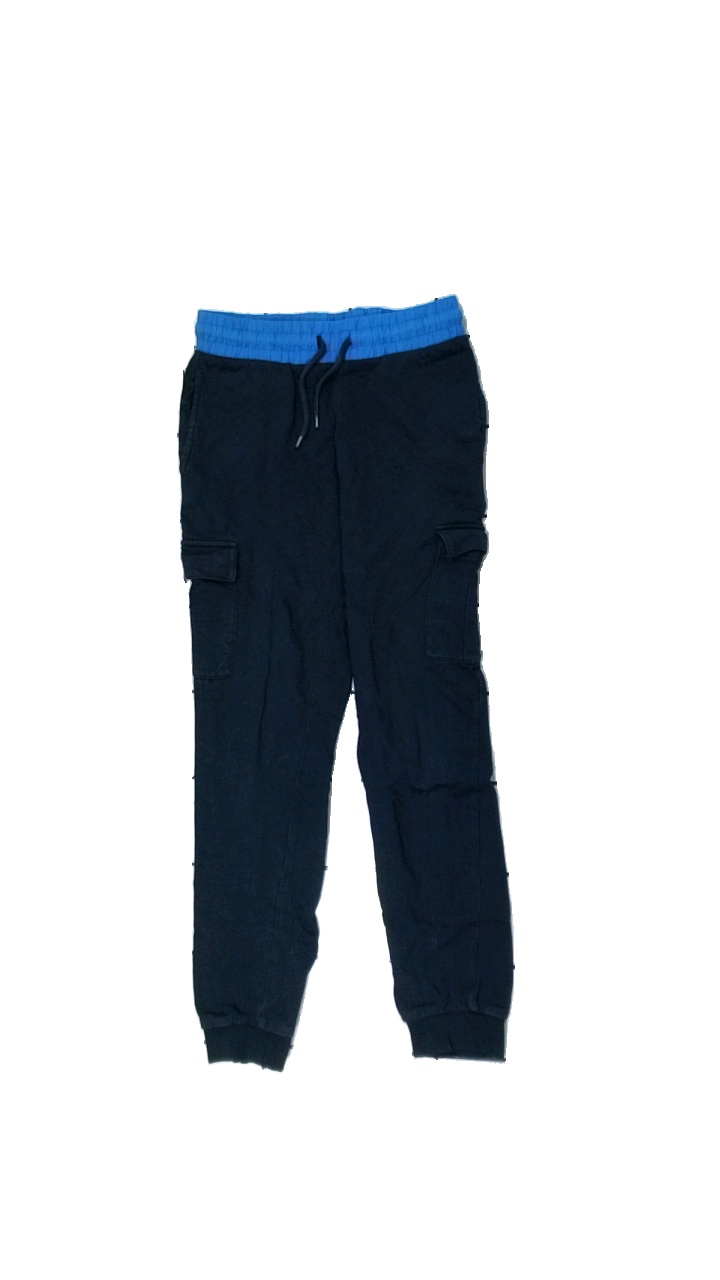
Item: Trousers (Children)
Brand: Cubus
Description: mörkblå byxor, lite urtvättade
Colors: Blue
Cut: Regular
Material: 100% cotton
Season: All
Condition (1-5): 3
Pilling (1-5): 5
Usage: Reuse
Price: <50